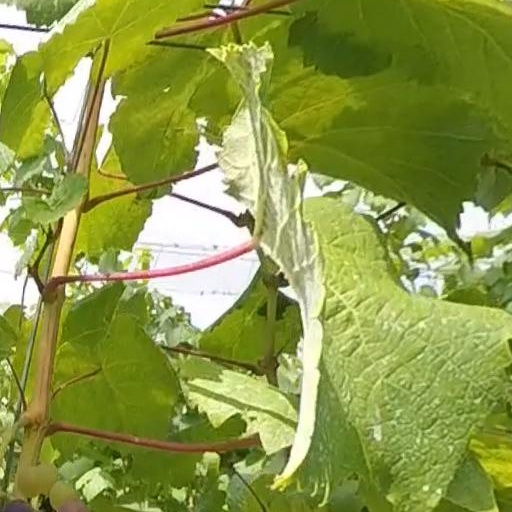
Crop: grape